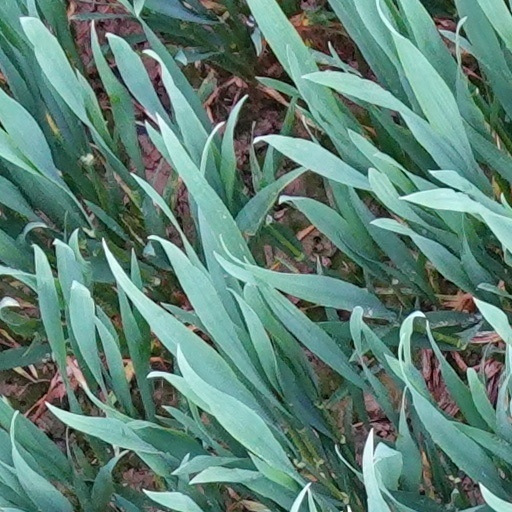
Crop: wheat